Daniel McKenzie (footballer)

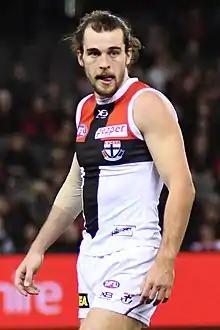
McKenzie with St Kilda in August 2018

Daniel McKenzie (born 17 May 1996) is a former professional Australian rules footballer who played for the St Kilda Football Club in the Australian Football League (AFL). He currently plays for Port Melbourne in the semi professional Victorian Football League.